Grégoire Maret

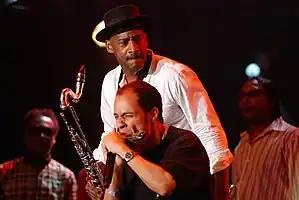
Grégoire Maret and Marcus Miller at the North Sea Jazz Festival, 2007

Maret studied at Conservatoire de Musique de Genève, then The New School in New York City. On March 13, 2012 Maret released his first album as a leader. He has worked with Steve Coleman, Kurt Elling, Pat Metheny, Andy Milne, Meshell Ndegeocello, David Sanborn, Jacky Terrasson, and Cassandra Wilson. In 2003 he was the subject of Swiss filmmaker Frédéric Baillif's documentary "Sideman".